Nokkethadhoorathu Kannum Nattu

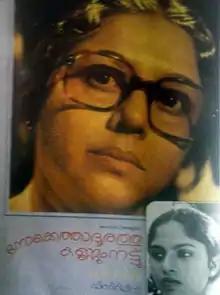
Poster

Nokkethadhoorathu Kannum Nattu is a 1984 Indian Malayalam-language drama film written and directed by Fazil, and starring Padmini, Nadhiya Moidu and Mohanlal. The film features original songs composed by Jerry Amaldev and background score by Johnson. Nadhiya made her Malayalam and acting debut through this film. The film also marked the comeback of Padmini after a hiatus. "Nokkethadhoorathu Kannum Nattu" was the highest-grossing Malayalam films of the year at the box office and ran for more than 200 days in theatres. It won the Kerala State Film Award for Best Film with Popular Appeal and Aesthetic Value. Nadhiya won the Filmfare Award for Best Actress – Malayalam. The film was remade in Tamil titled "Poove Poochooda Vaa" (1985) by Fazil himself, in Telugu as "Muddula Manavaraalu" (1986) by Jandhyala and in Hindi as "Paayal" (1992).